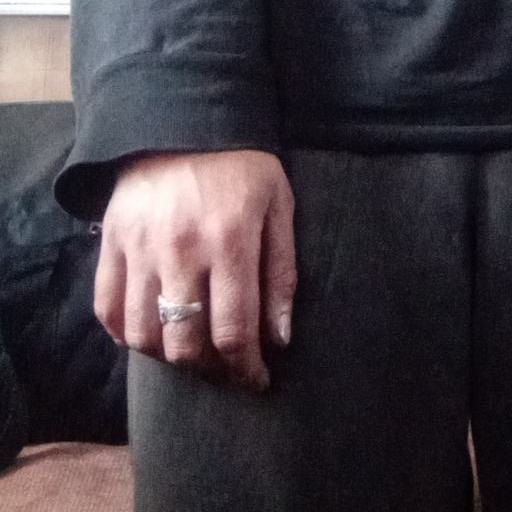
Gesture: no_gesture